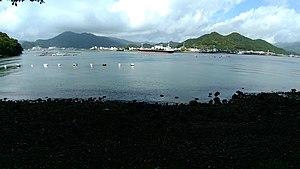
Vue naturelle de Susaki
Susaki est une municipalité ayant le statut de ville dans la préfecture de Kōchi, au Japon. La ville a reçu ce statut en 1954. Selon un recensement datant du 1ᵉʳ avril 2018, il y a 21 586 habitants à Susaki. Le maire de la ville, qui est en poste depuis avril 2012, s'appelle Kosaku Kusunose.